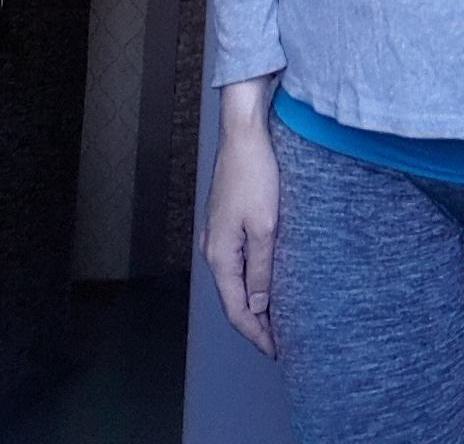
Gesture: no_gesture